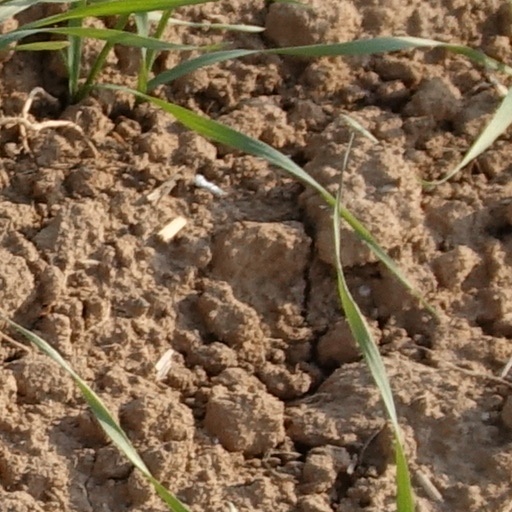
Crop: wheat